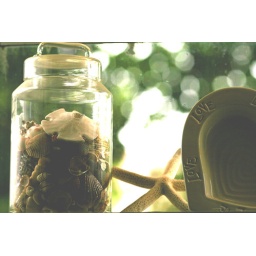
Some things sitting in the window sill at my boyfriend's mom's house.